Orsini affair

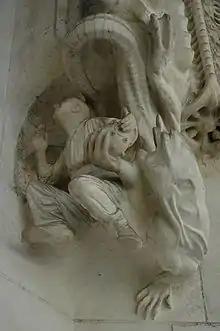
A demon gives an Orsini bomb to a worker. Sculpture from the Sagrada Familia, Barcelona.

Bernard was prosecuted by Sir Fitzroy Kelly in a jury trial before Lord Campbell. Edwin James spoke in Bernard's defence, and the jury acquitted him, against the judge's summing-up.